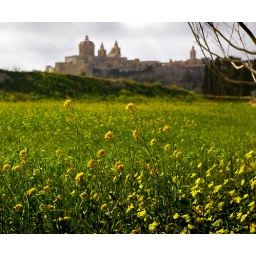
A field of yellow flowers with the old walled city of Mdina in the background